Air pollution in the United Kingdom

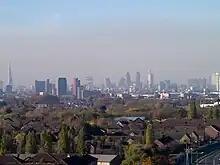
Low-lying haze over London caused by air pollution

Air pollution in the United Kingdom has long been considered a significant health issue, and it causes numerous other environmental problems such as damage to buildings, forests, and crops. Many areas, including major cities like London, are found to be significantly and regularly above legal and recommended pollution levels. Air pollution in the UK is a major cause of diseases such as asthma, lung disease, stroke, cancer, and heart disease, and it costs the health service, society, and businesses over £20 billion each year. Outdoor pollution alone is estimated to cause 40,000 early deaths each year, which is about 8.3% of deaths.